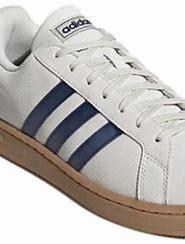
Brand: adidas
Model: NEO Grand Court Skate